Tang Yao-ming

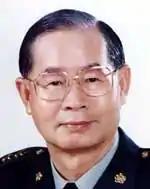

Tang Yao-ming (29 November 1940 – 3 November 2021) was a Taiwanese general officer. He was the Minister of National Defense of the Republic of China (ROC) from 2002 to 2004.